A7 motorway (Greece)

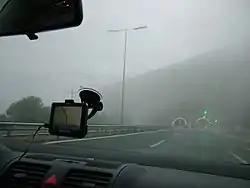
Moreas Motorway.

The Corinth-Tripoli segment was constructed between 1984 and 1990. It officially became part of the Greek road network in 1992. Prior to that, the Greek National Road 7 (GR-7) was the only road connecting Corinth and Tripoli via Nemea / Dervenakia, Argos and Achladokampos. This was a two-lane road with dangerous curves, especially in the "Kolosoúrtis" (Κωλοσούρτης) section west of Myli; the road exists to this day and is open to local traffic. The A7 motorway has been credited with spearheading Tripoli's economic growth. The southern end is also the ring road of Kalamata city, distributing to the local agriculture and industrial economy, as well. In the late months of 2016 the road became fully operative from one end to the other.